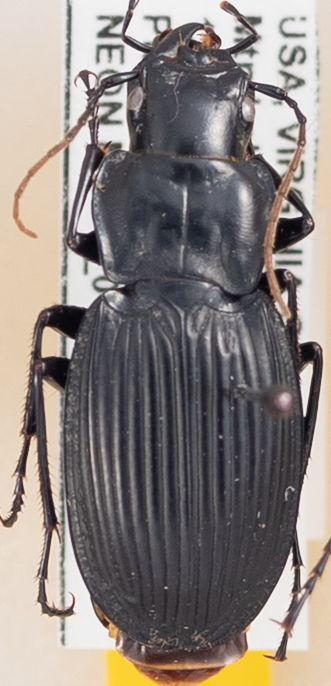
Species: Dicaelus teter
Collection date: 2022-07-12
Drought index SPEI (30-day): -0.348
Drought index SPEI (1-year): -0.9
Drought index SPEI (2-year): -0.39